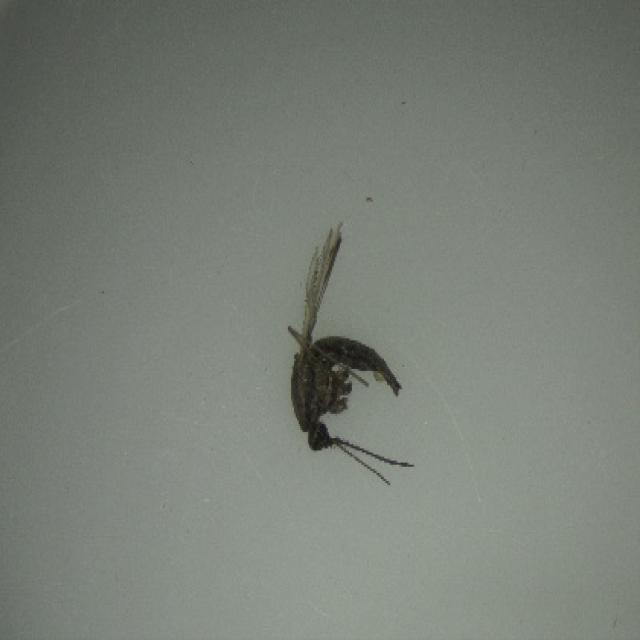
Species: anopheles_sinensis